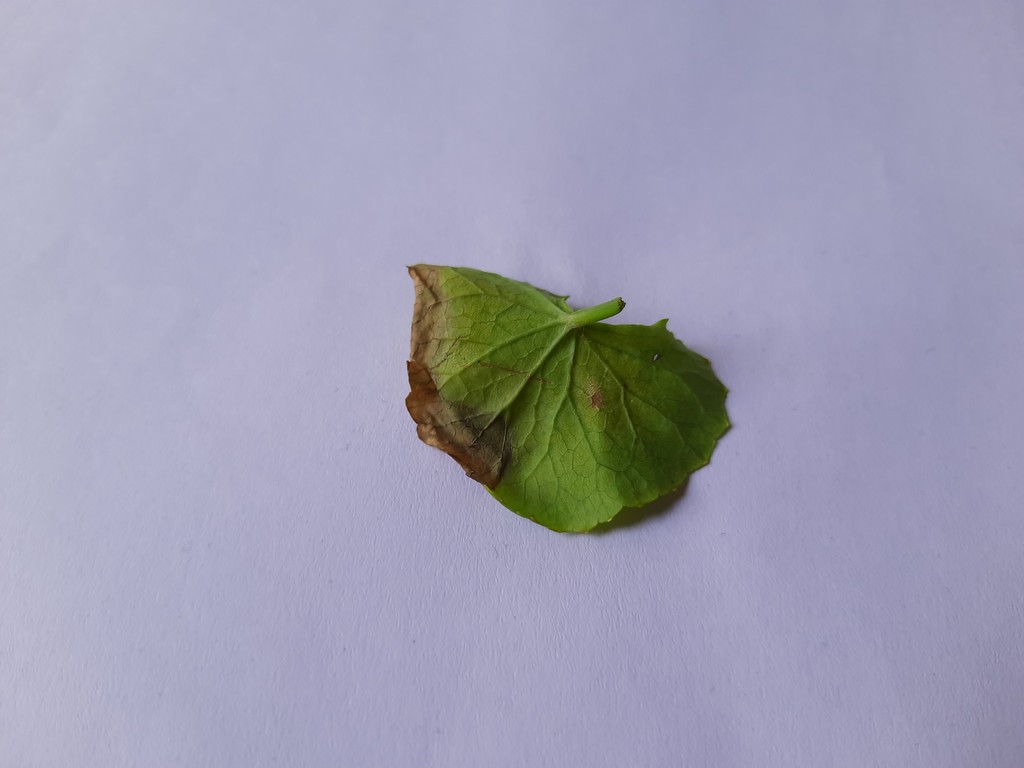
Label: Unhealthy